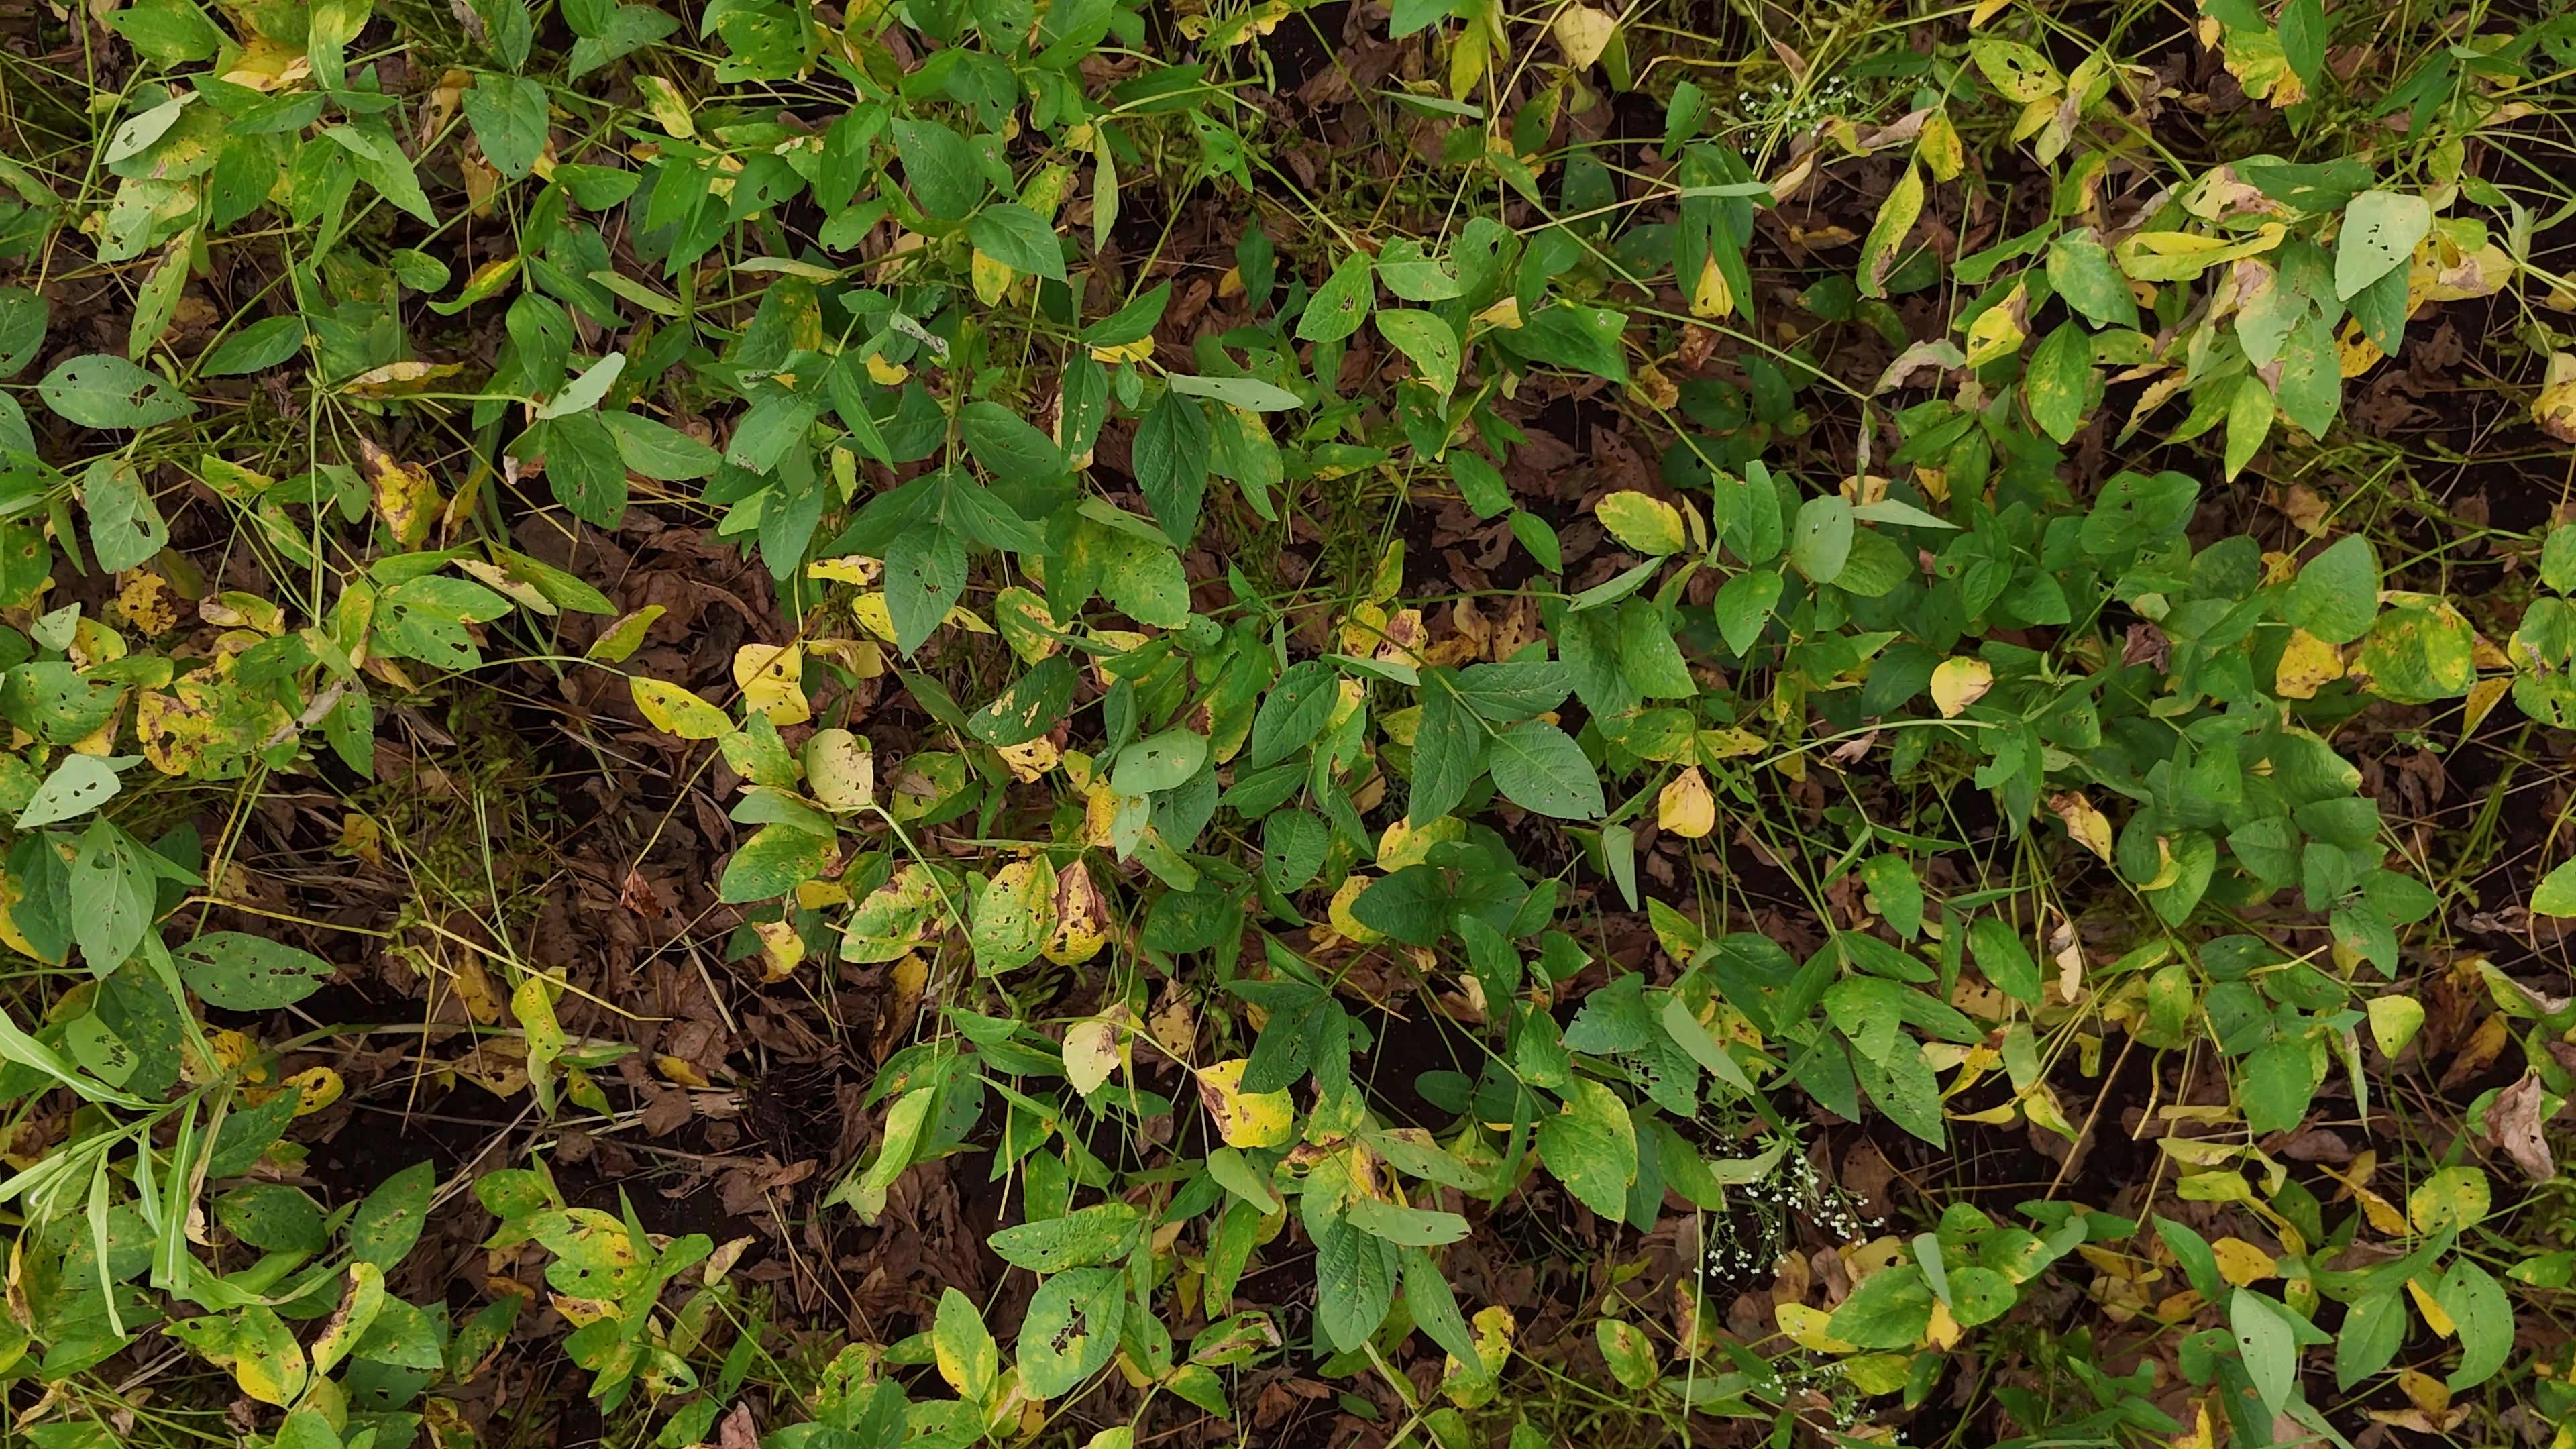
Label: Rust